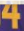
Number: 4